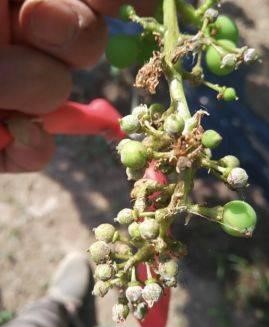
Plant: Grape
Disease: grape downy mildew